Question: Please indicate a possible affordance area of ride_bicycle that can be used for sitting
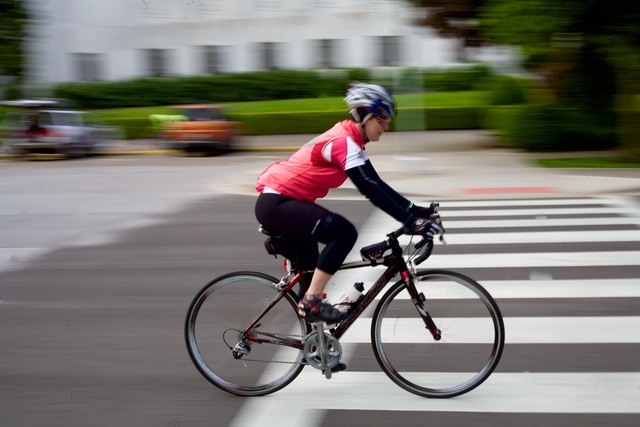
Answer: [257.5, 219.5, 300.5, 249.5]